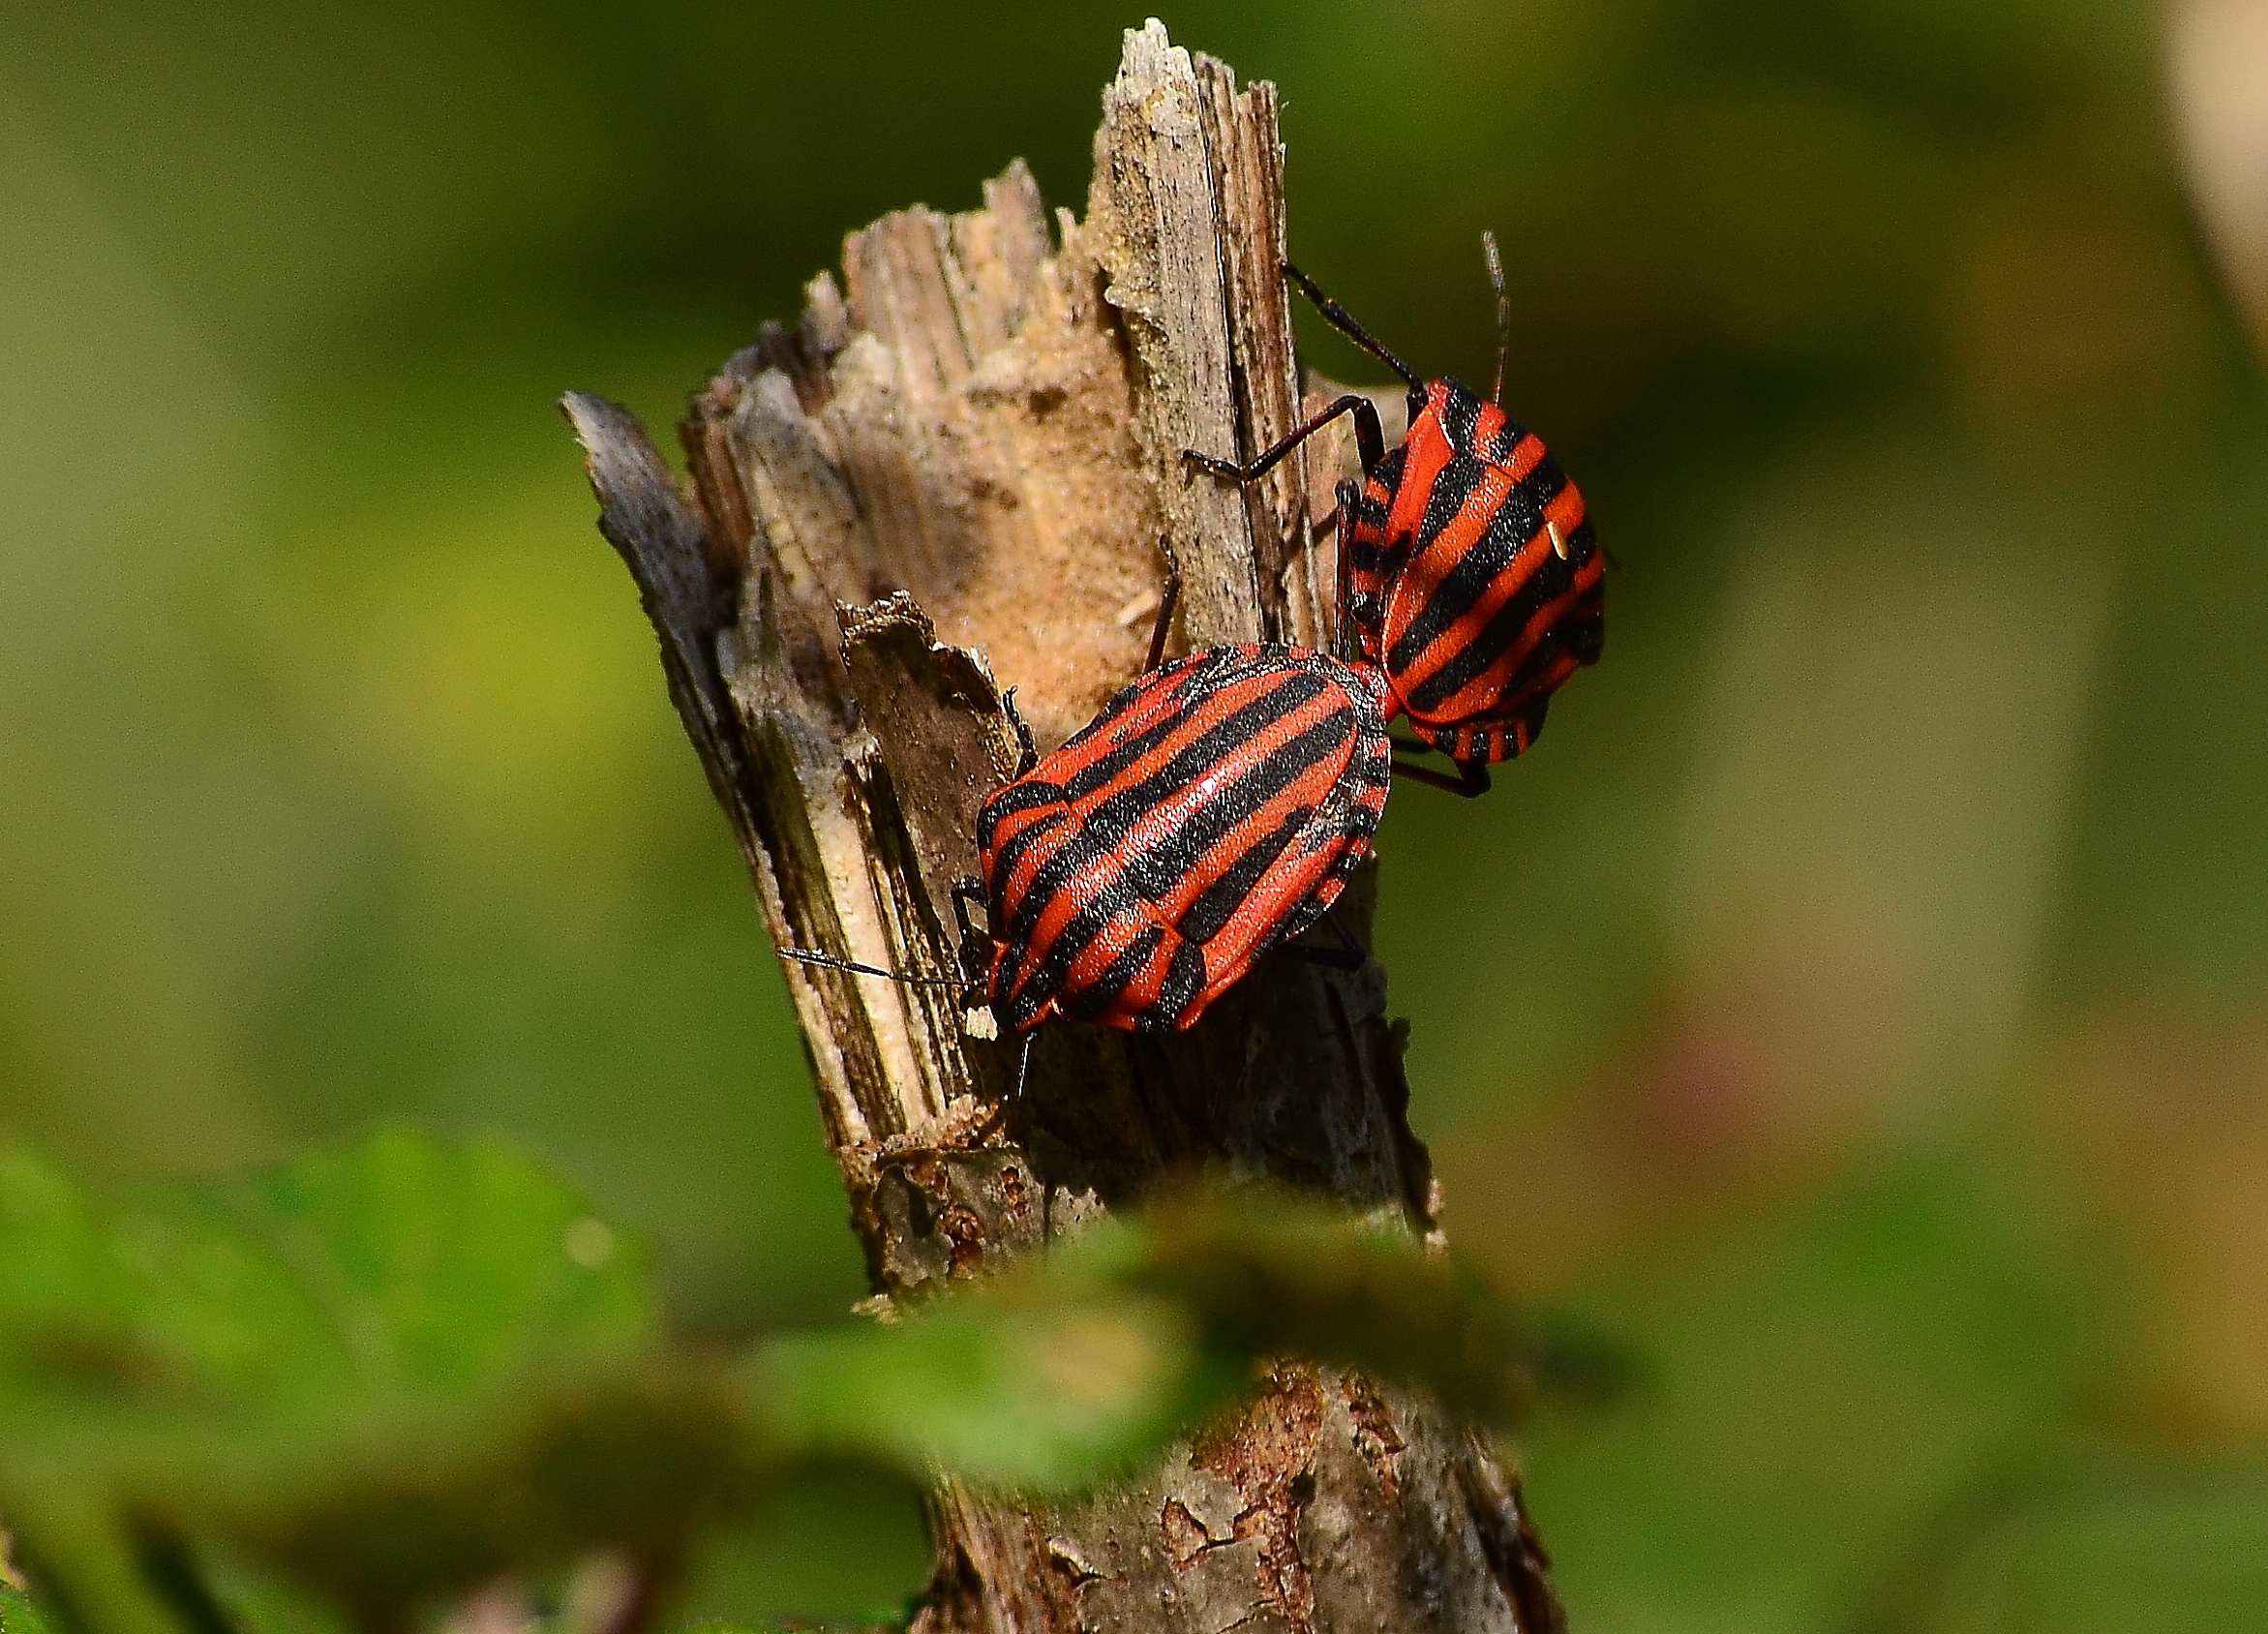
nature, wing, photography, flower, wildlife, insect, macro, butterfly, flora, fauna, invertebrate, close up, monarch butterfly, animals, naturaleza, ggl1, animales, nikond5100, macro photography, arthropod, pollinator, moths and butterflies, lycaenid